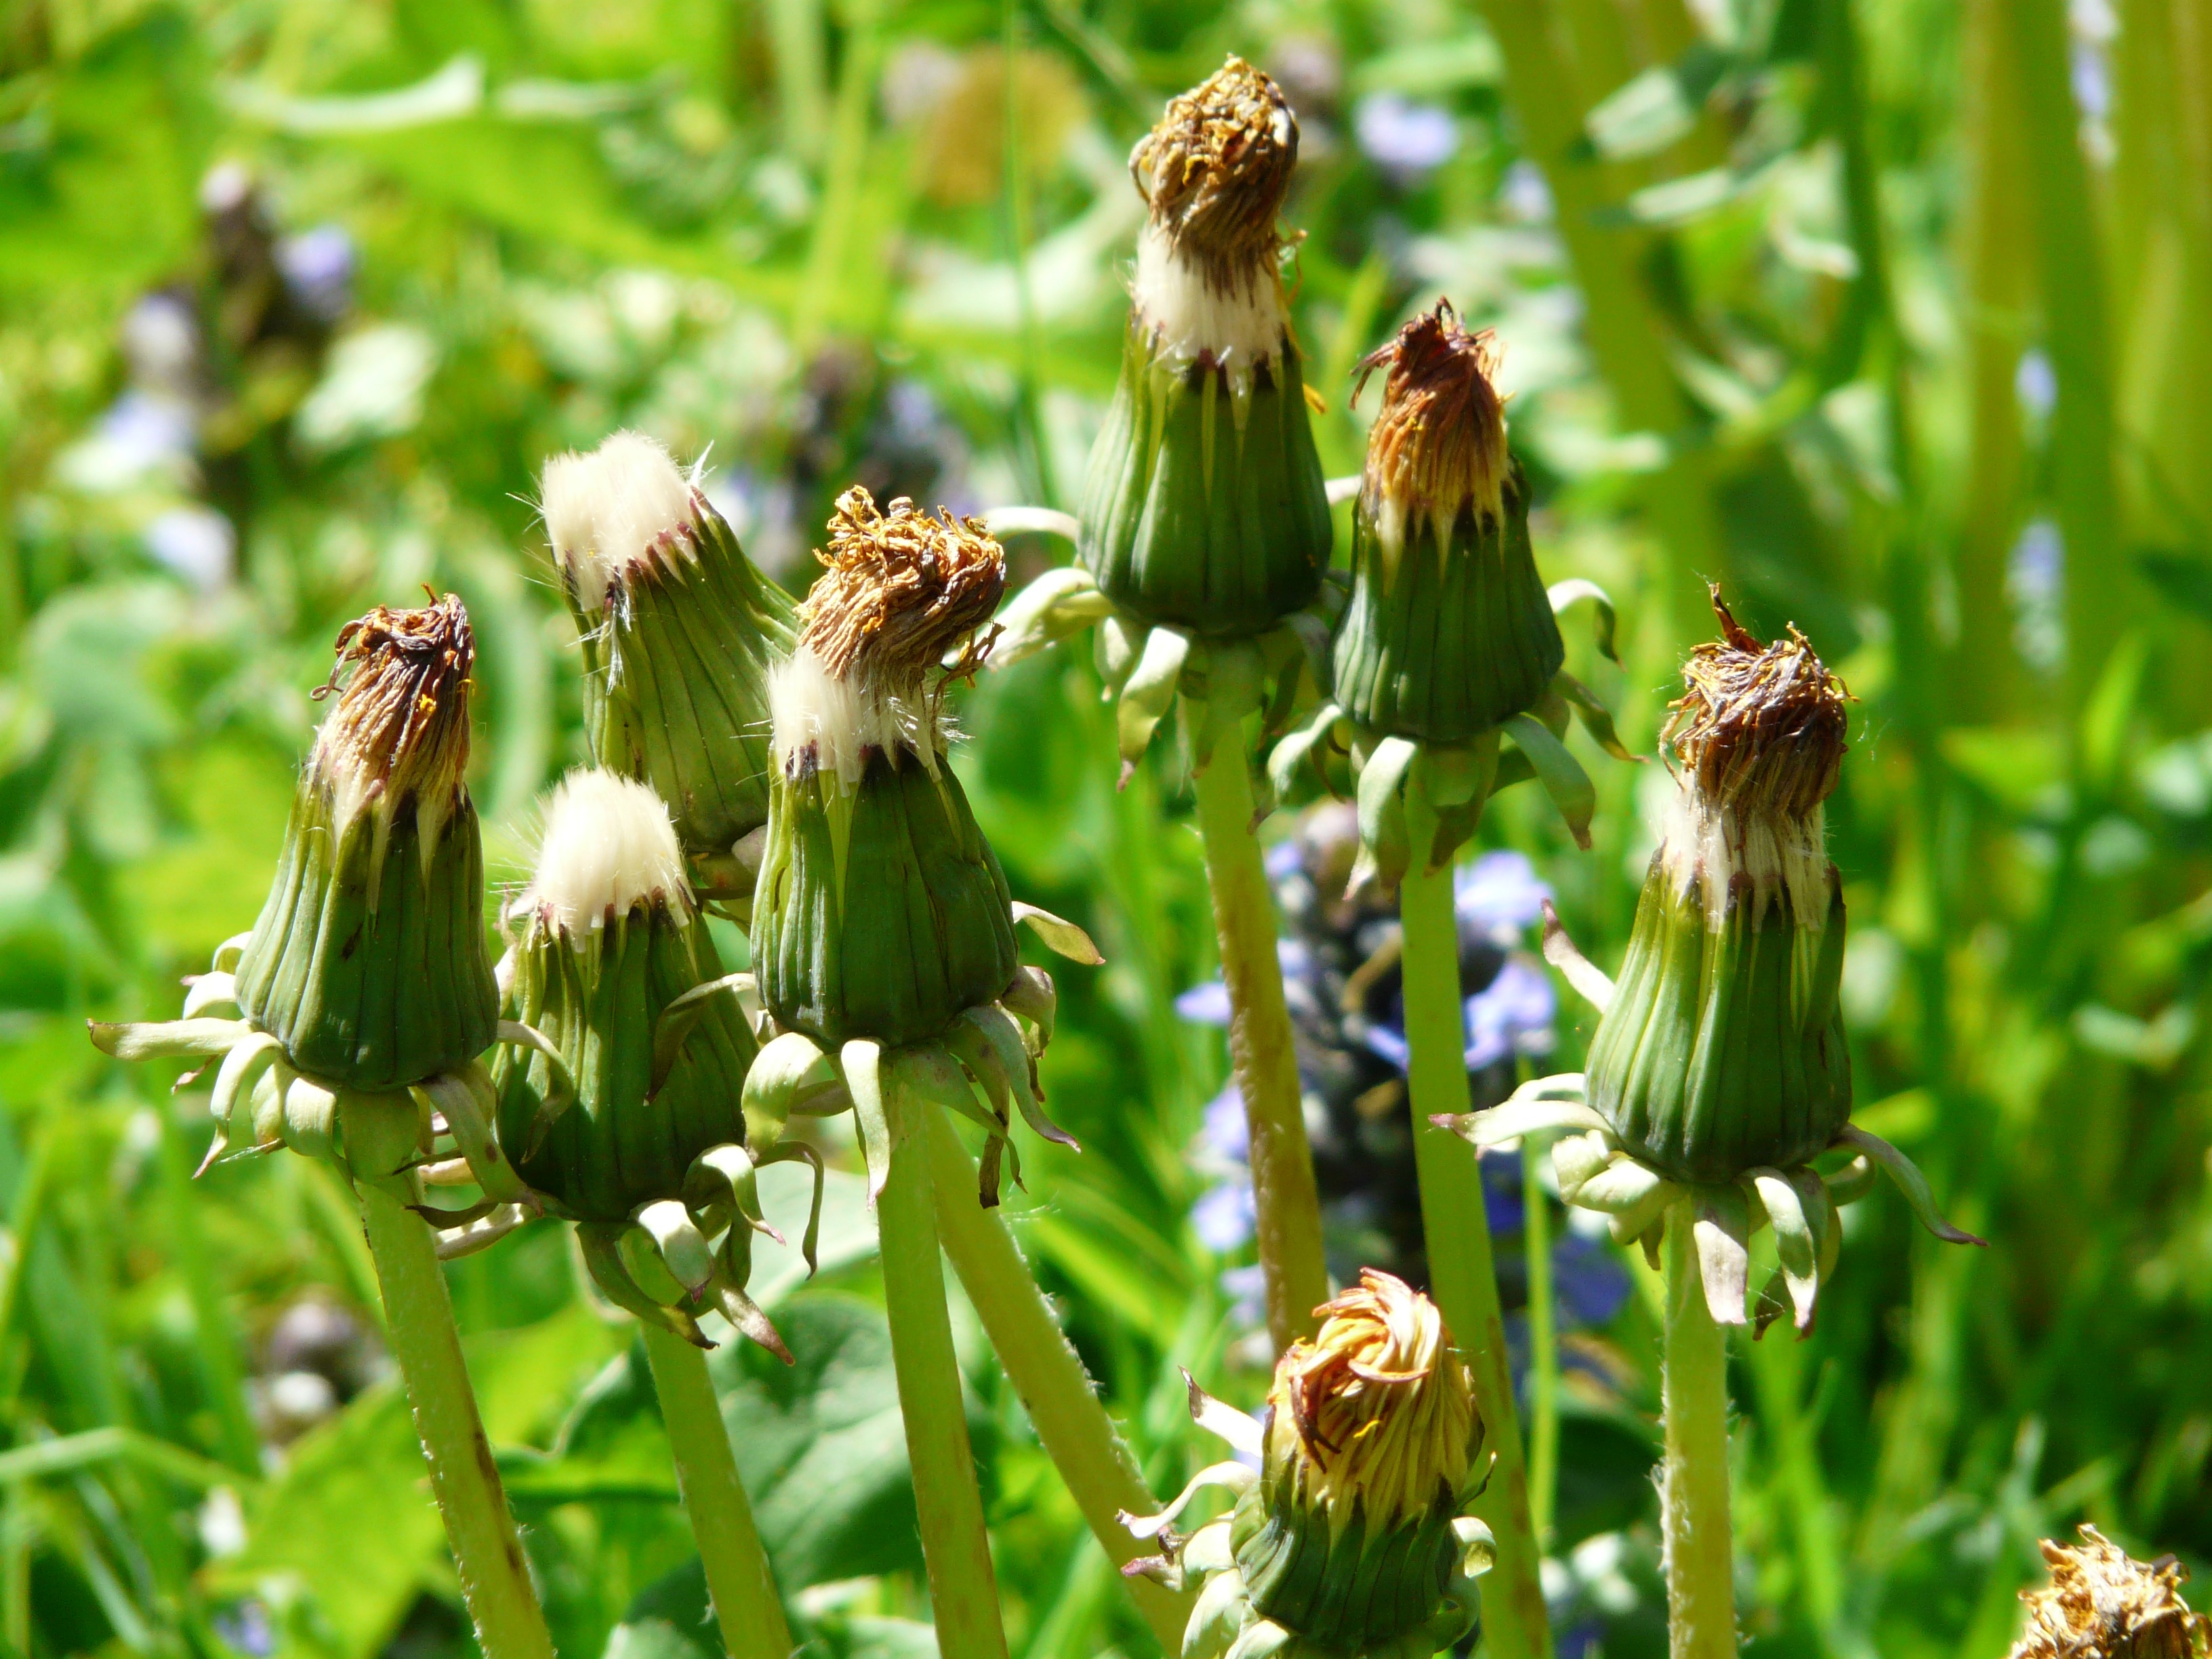
nature, grass, plant, field, meadow, dandelion, prairie, flower, green, crop, botany, agriculture, flora, fauna, wildflower, weed, pointed flower, taraxacum, faded, macro photography, inflorescence, flowering plant, common dandelion, daisy family, taraxacum sect ruderalia, grass family, plant stem, land plant